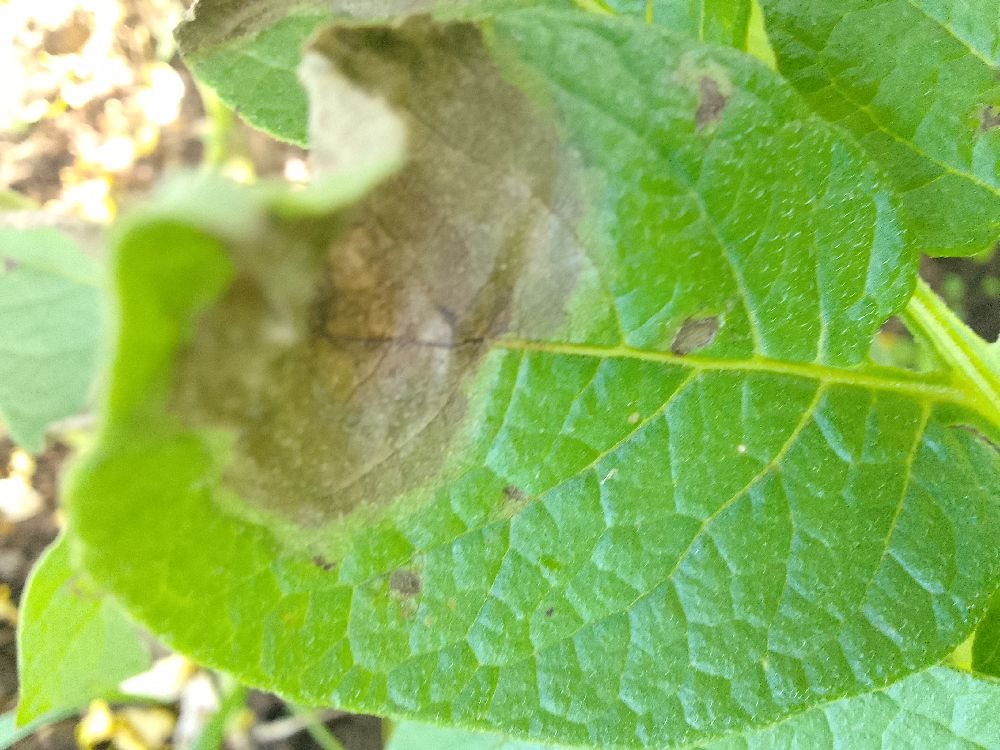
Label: Late blight